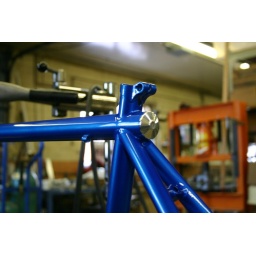
steel road bike frame for zui hanafusa in nyc. i really like how this one turned out.